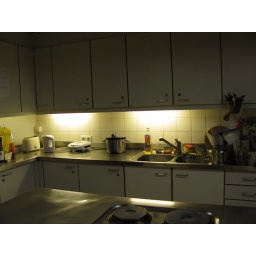
This is the kitchen with stove top in the centre and loads of dishes that need to be put away.